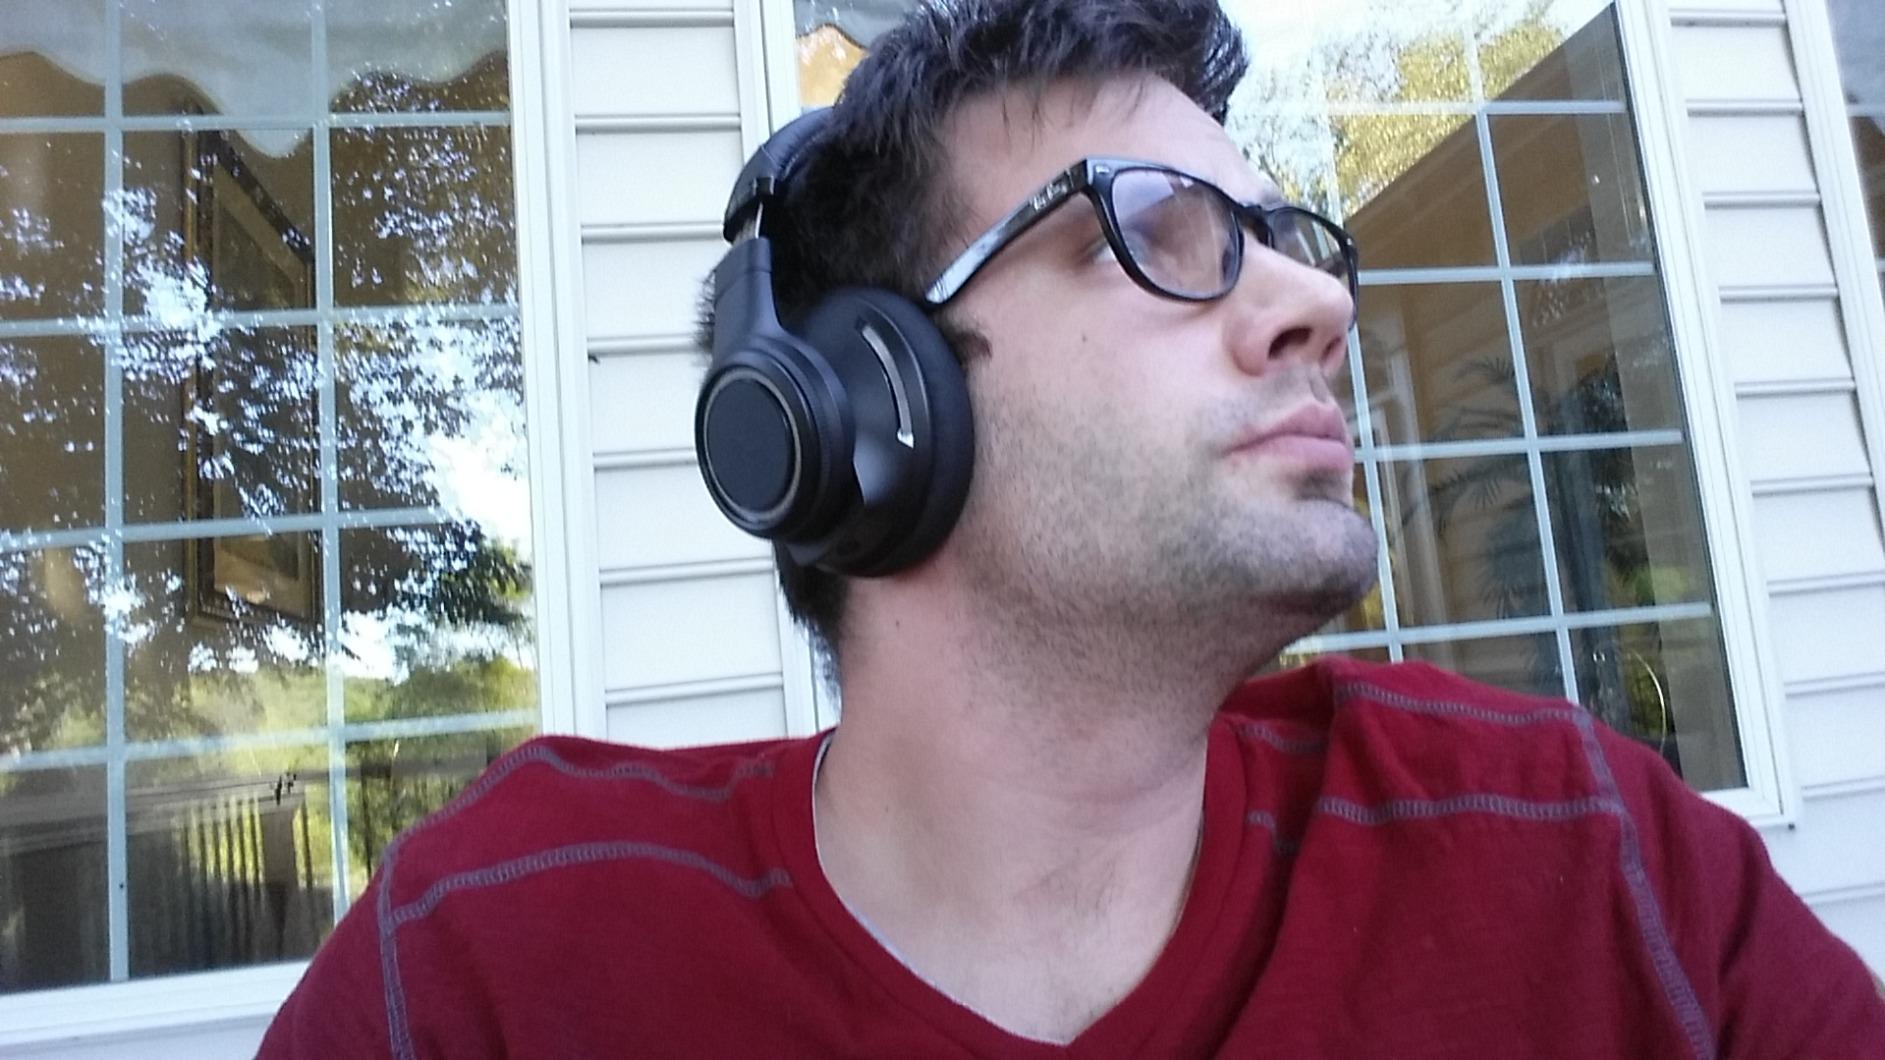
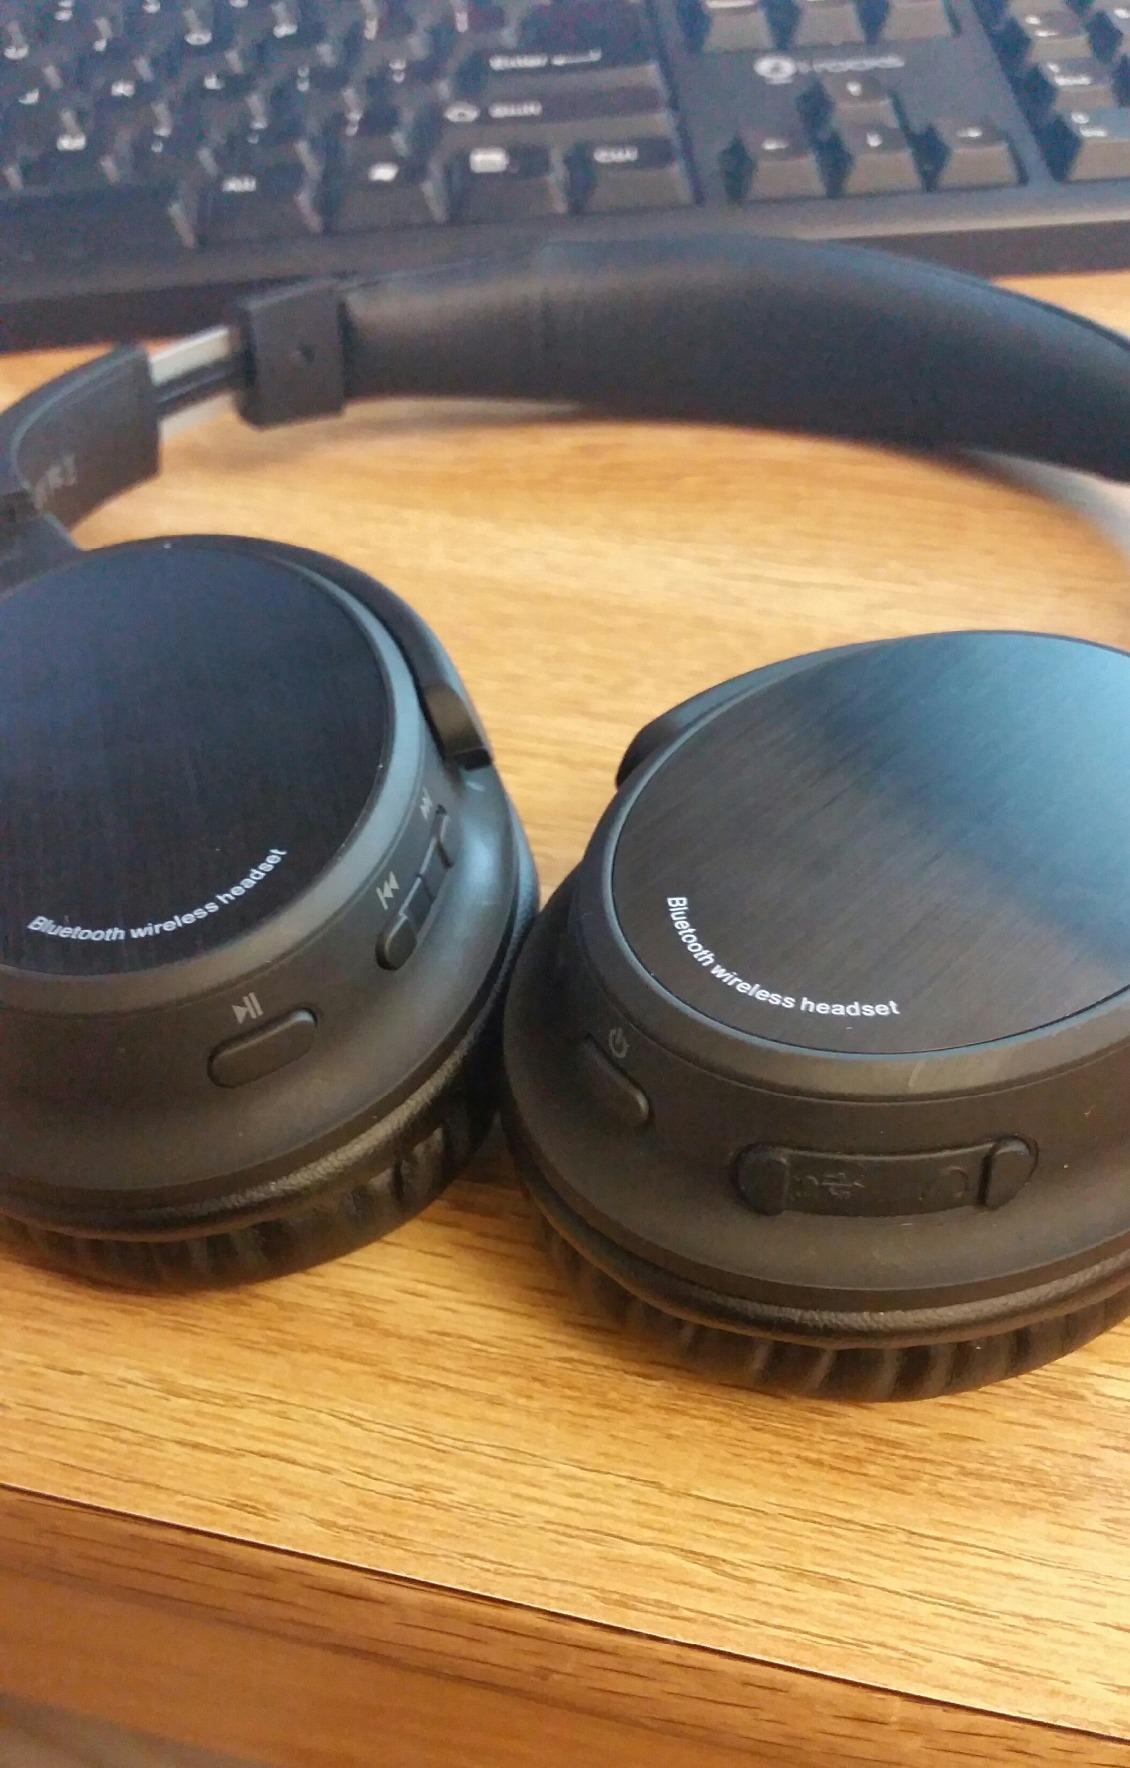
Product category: headphones
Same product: no